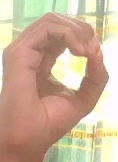
ASL sign: O